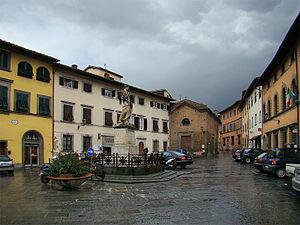
Piazza Buonaparte, San Miniato, Toscane, Italie. Italiano: Piazza Buonaparte a San Miniato, Toscana, Italia.